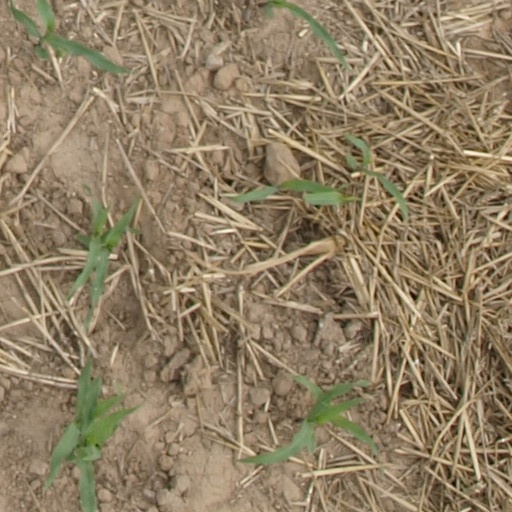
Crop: maize; corn